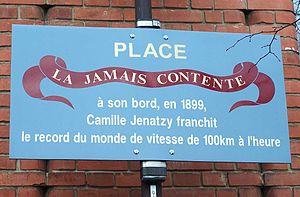
Panneau de rue d'Achères (Yvelines, France)
Achères est une commune française du département des Yvelines, en Île-de-France. Elle est située à six kilomètres au nord-ouest de Saint-Germain-en-Laye et à quatre kilomètres au nord-est de Poissy.
La Jamais contente est le premier véhicule automobile à avoir franchi le cap des 100 km/h.